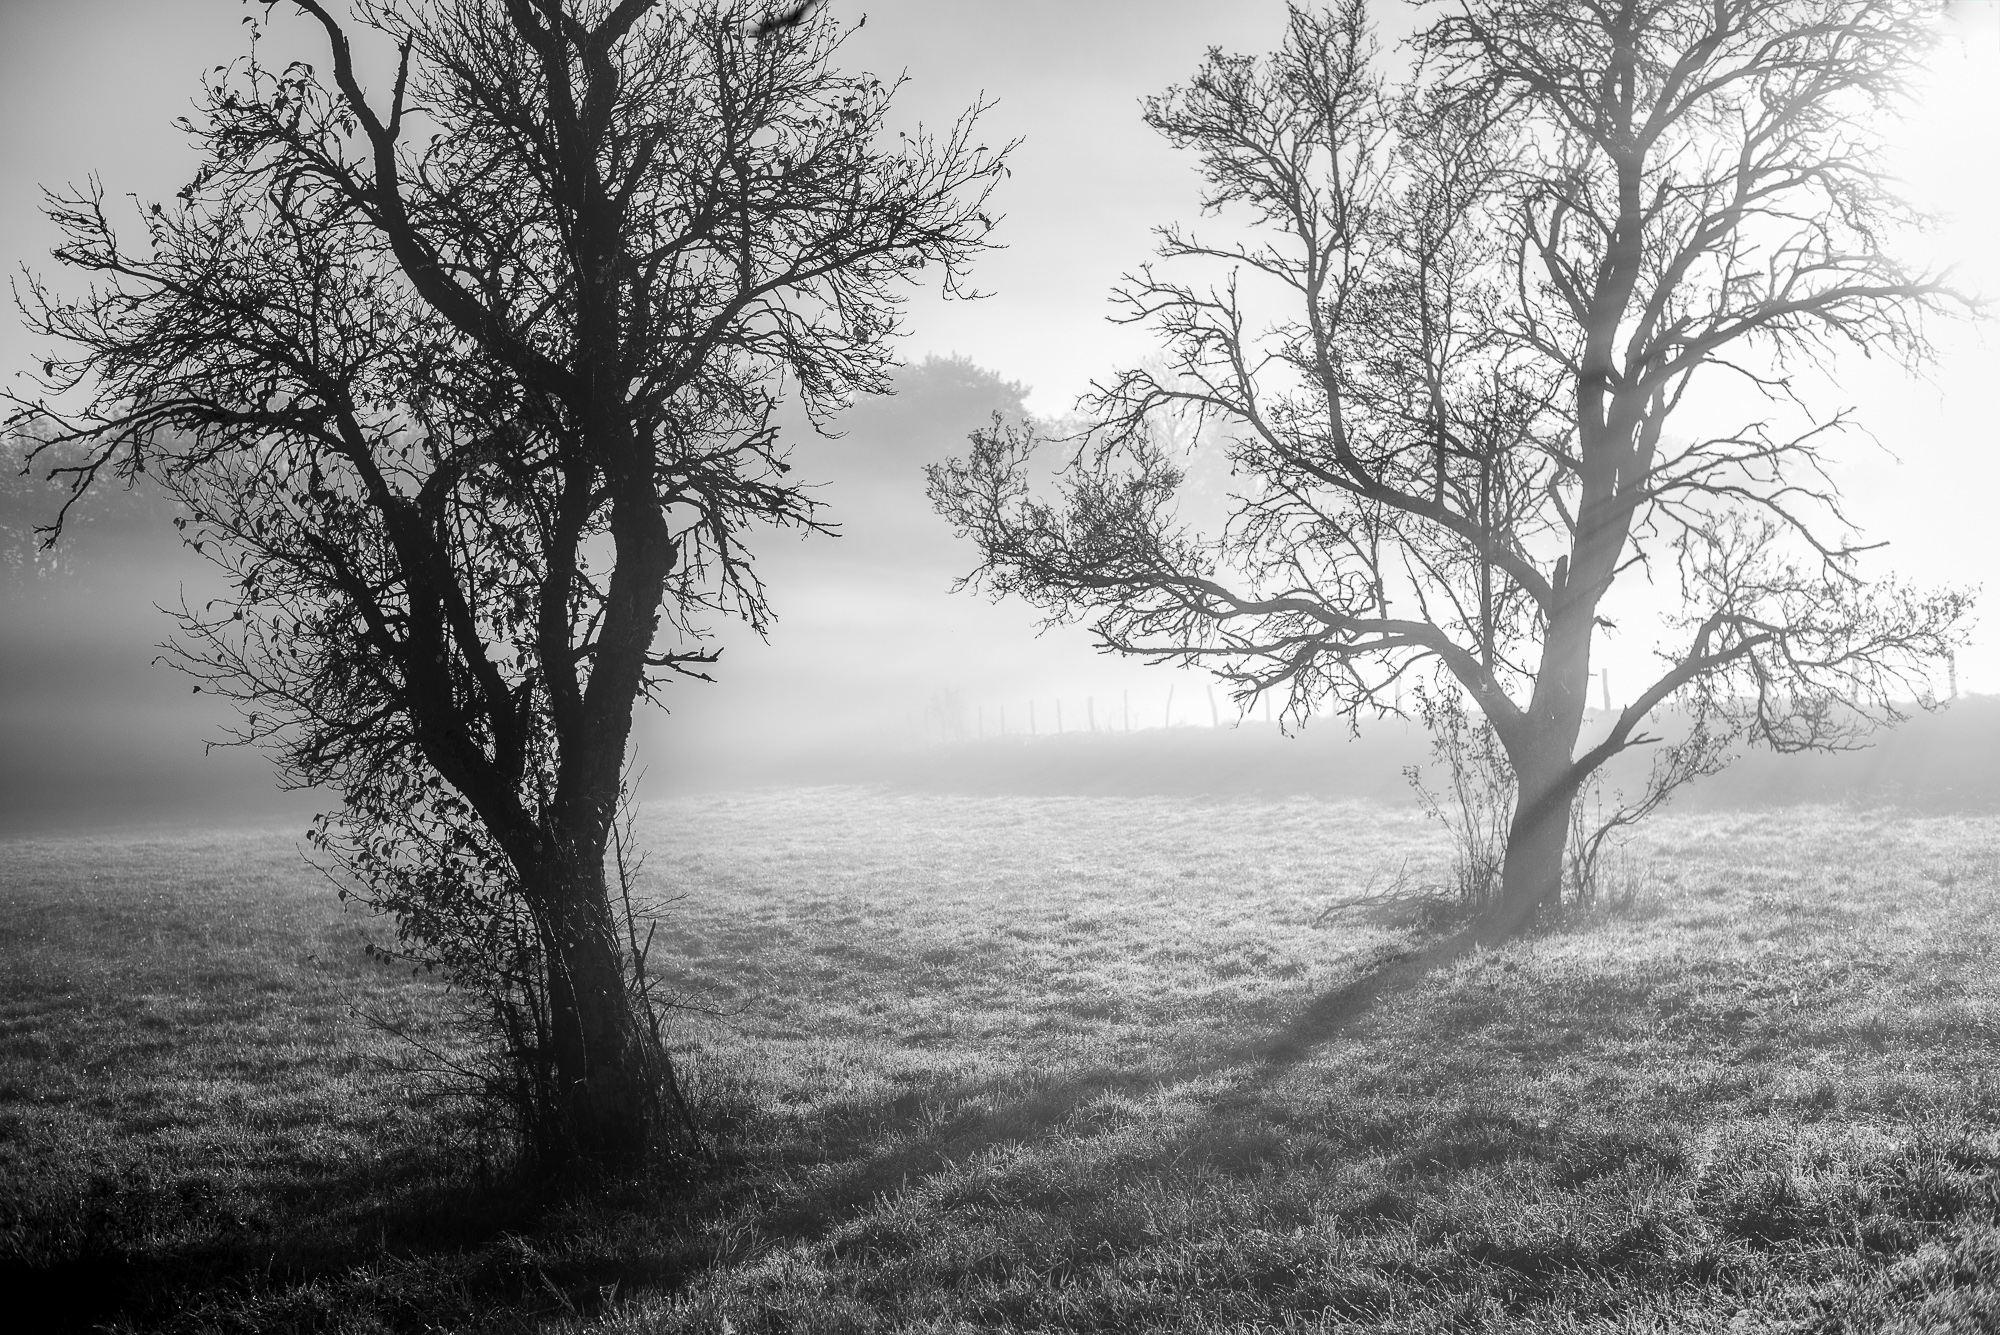
tree, nature, forest, grass, branch, snow, winter, black and white, plant, fog, mist, sunlight, morning, atmosphere, europe, weather, nikon, monochrome, season, trees, bw, nikkor, woodland, nb, habitat, mood, c uruyann, monochrome photography, atmospheric phenomenon, woody plant